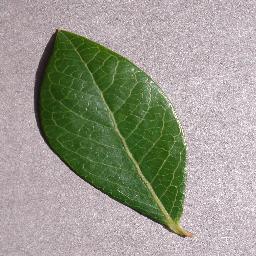
Label: Blueberry___healthy